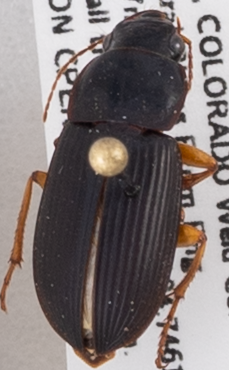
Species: Harpalus pensylvanicus
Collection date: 2020-07-22
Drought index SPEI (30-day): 0.058
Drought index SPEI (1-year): -0.728
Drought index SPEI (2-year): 0.198